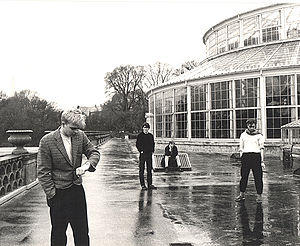
Alter Ego (band)
Alter Ego på terassen i Botanisk Have, 1985
Foto jeg har taget af bandet Alter Ego på terassen i Botanisk Have i 1985. Kan frit benyttes.
Alter Ego var et københavnsk indieband i perioden 1984-1991.